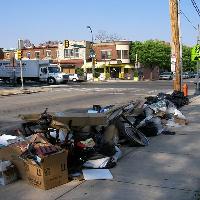
Weather: sun or clear